Canada in World War I

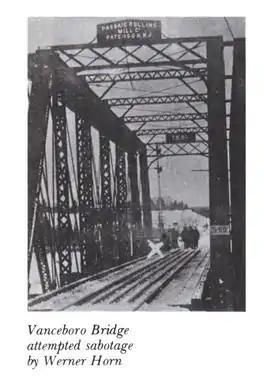
The Vanceboro International Bridge after the bombing in 1915.

Indian nationalists grouped around the Ghadar Party had been active in Canada for some time, and were involved in the "Komagata Maru" incident, when the , a ship chartered by Indian immigrants and nationalists was turned around by the Canadian authorities. Upon returning to India, a mixed force of police and soldiers confronted them on September 27, 1914 in Calcutta, which resulted in a riot that killed 19 passengers. Prior to the departure of "Komagata Maru", in mid-July local Ghadarite, Mewa Singh, was arrested while re-entering Canada from Sumas, Washington for attempting to bring weapons into Canada. William C. Hopkinson, who had worked as a policeman in India, had infiltrated the Ghadar Party to help to secure his release with a minor fine. Following the murder of two of Hopkinson's informants in the Ghadar Party, Bela Singh, was put on trial in Vancouver. On October 21, 1914, while Hopkinson was waiting outside a courtroom, he was assassinated by Mewa Singh.